Suzuki Jimny

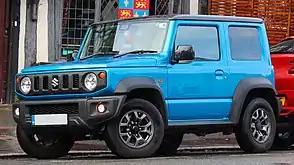
2019 Suzuki Jimny SZ5

The is a series of four-wheel drive off-road mini SUVs, manufactured and marketed by Japanese automaker Suzuki since 1970.